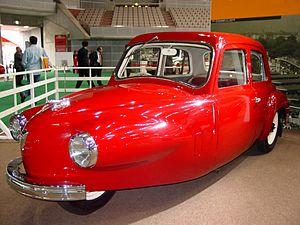
Daihatsu Motor Co., Ltd., fondé en 1907, est le plus vieux constructeur automobile nippon. Il fait partie du groupe Toyota, et possède plusieurs modèles en commun avec la première marque du groupe.